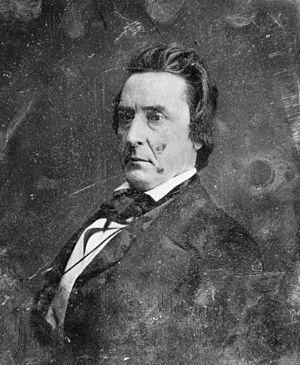
Depuis son admission à l'Union, le 10 août 1821, l'État du Missouri élit deux sénateurs, membres du Sénat fédéral.
Plusieurs personnalités politiques ont été président pendant une journée ou moins :
David Rice Atchison est un homme politique américain, sénateur démocrate du Missouri. Il fut président pro tempore du Sénat américain pendant six ans. Il est surtout connu pour la légende qui affirme qu'il aurait été pendant un jour, le 4 mars 1849, président des États-Unis de jure. Cette croyance est cependant rejetée par la quasi-totalité des historiens, chercheurs et biographes.